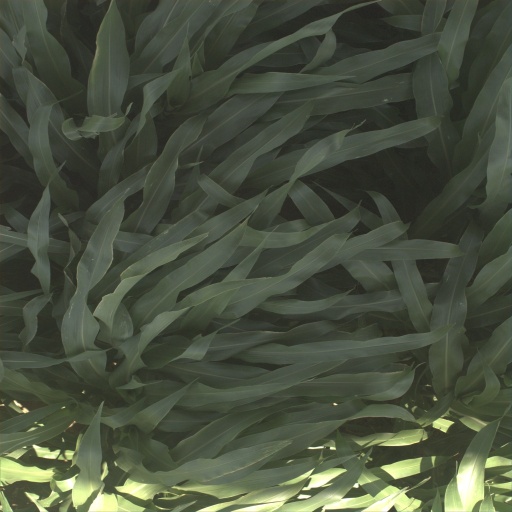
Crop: sorghum